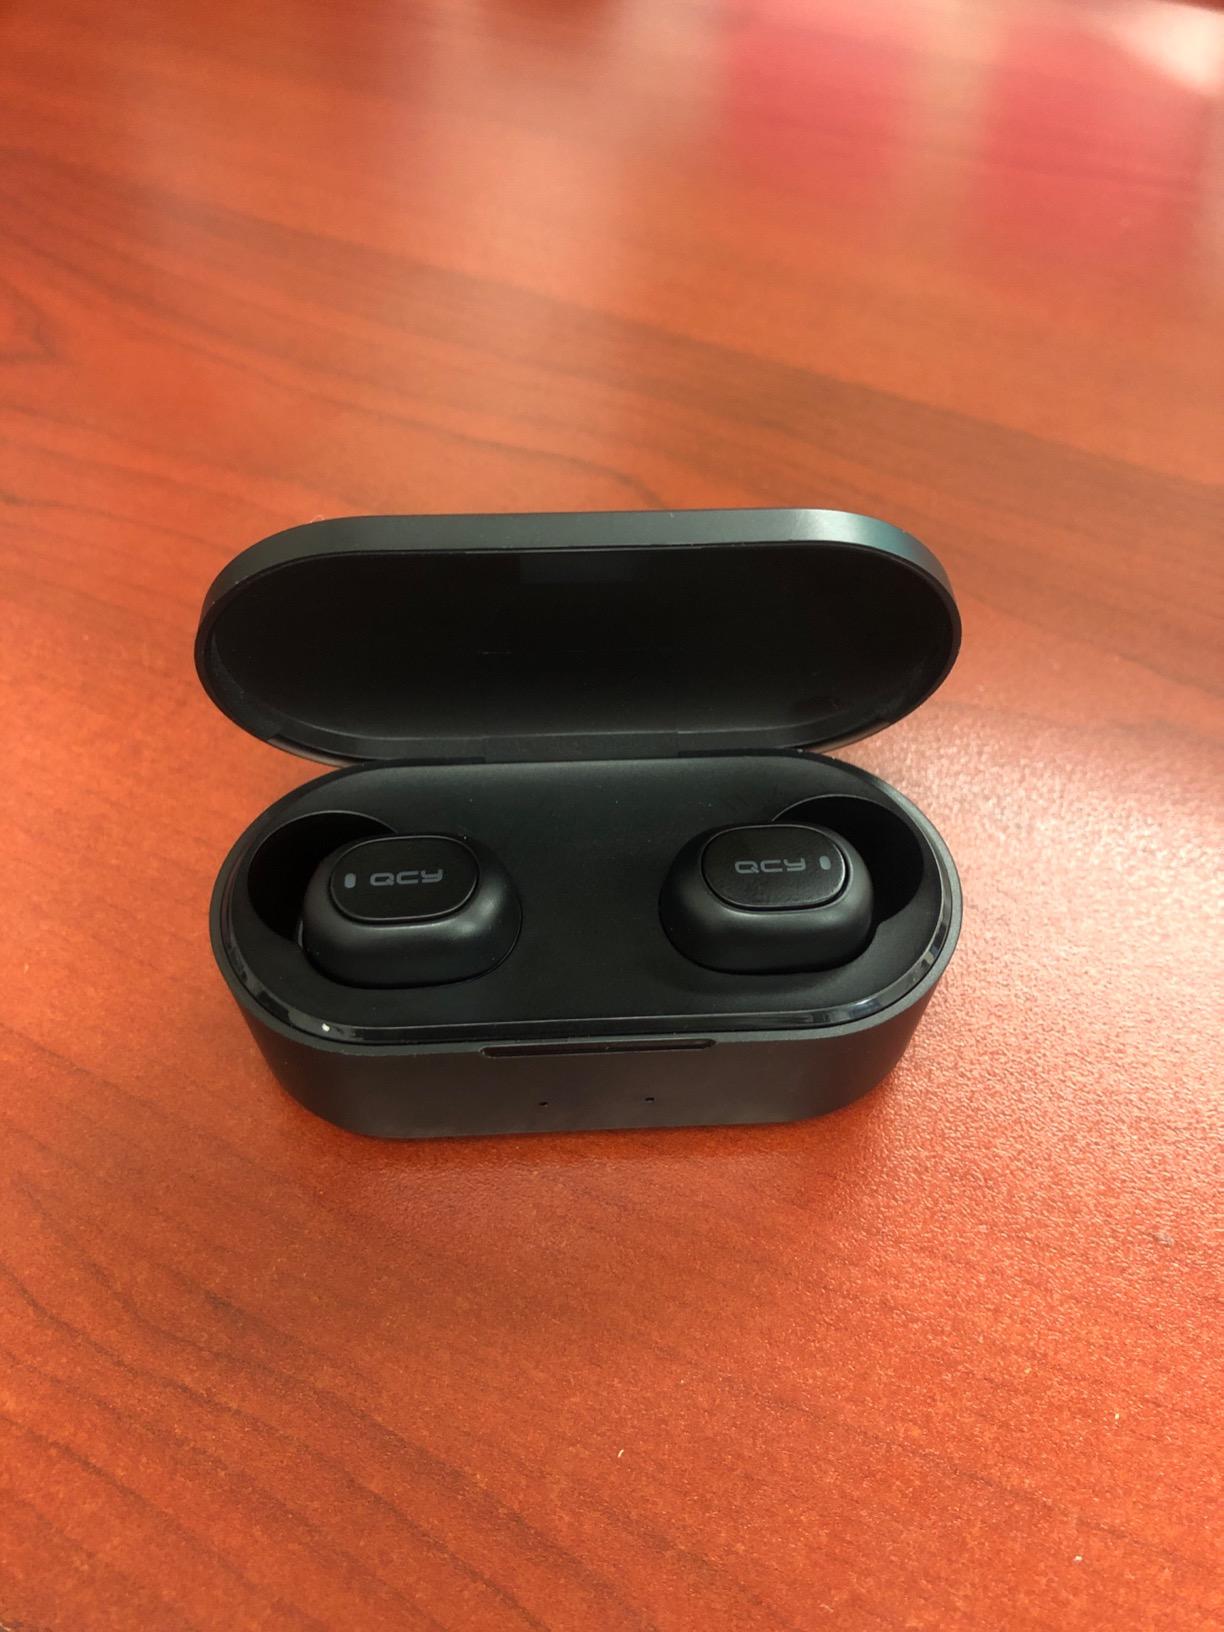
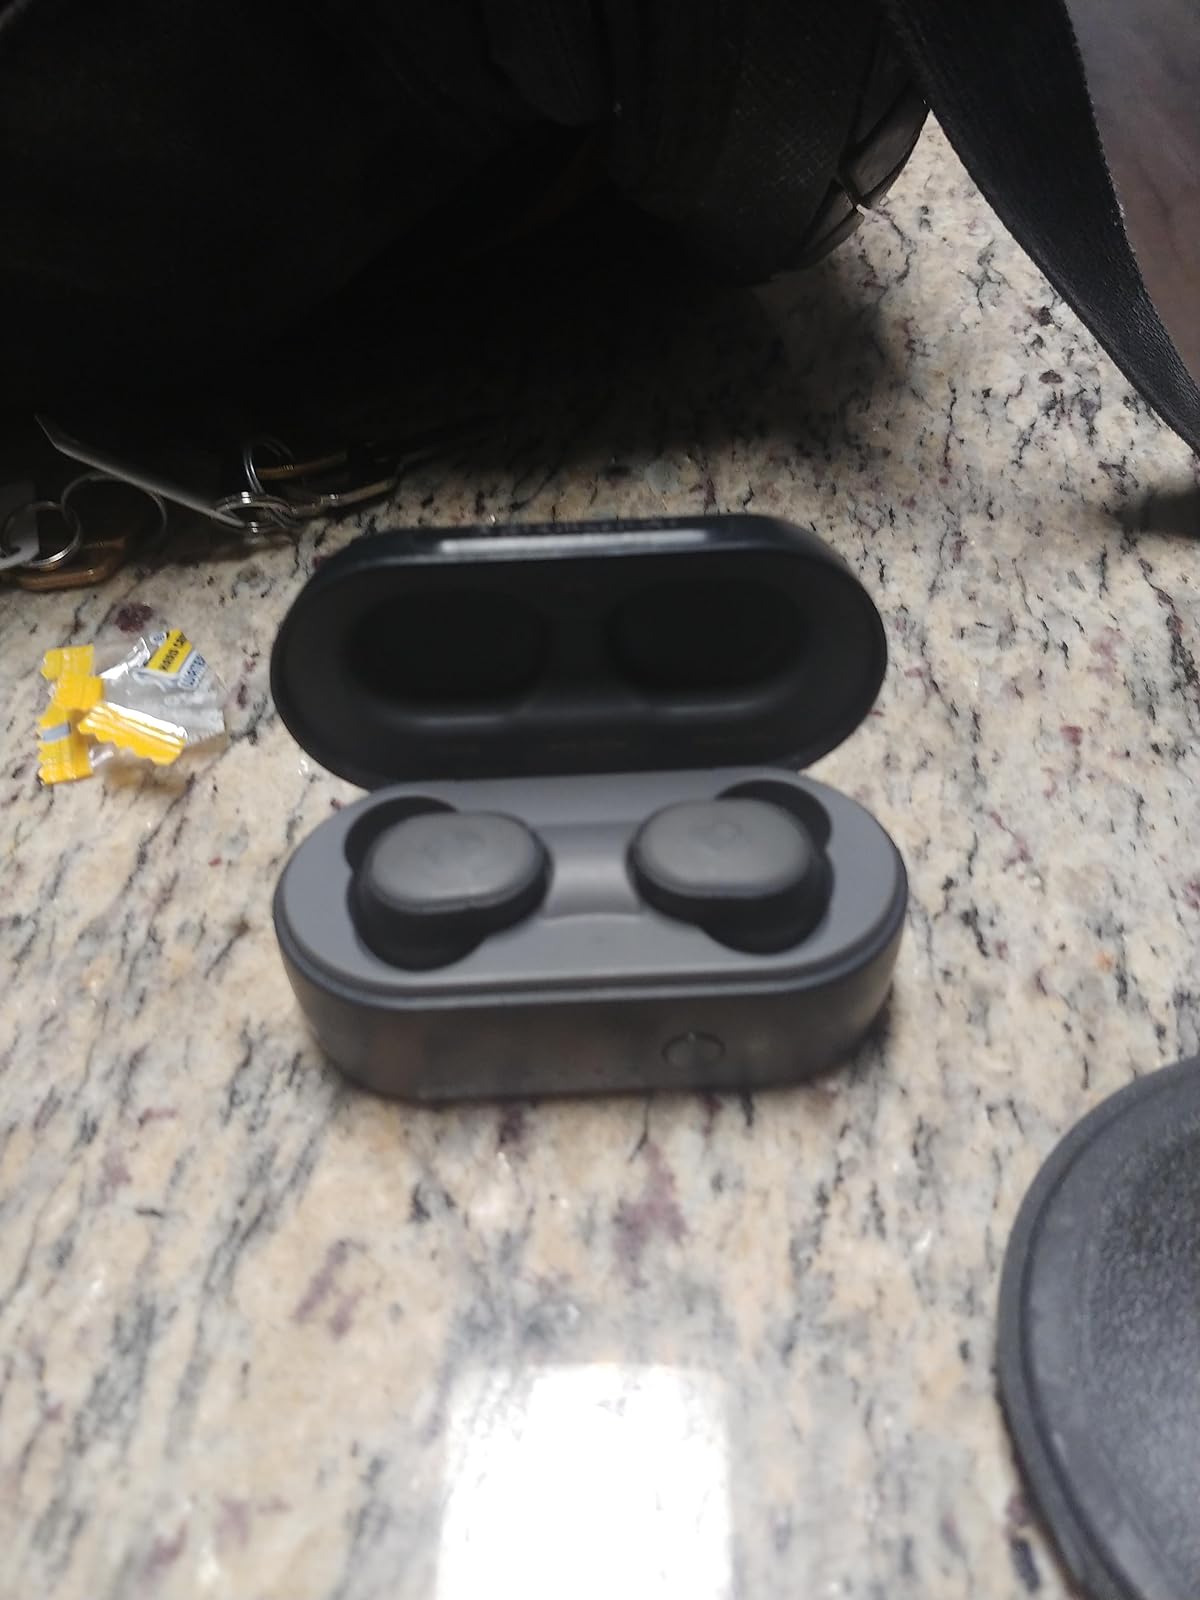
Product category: earbuds
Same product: no